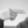
ASL letter: H